1140

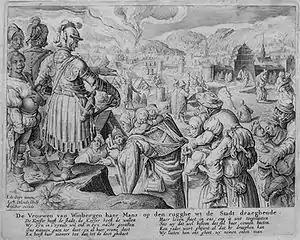
Conrad III at the Siege of Weinsberg

Year 1140 (MCXL) was a leap year starting on Monday of the Julian calendar.